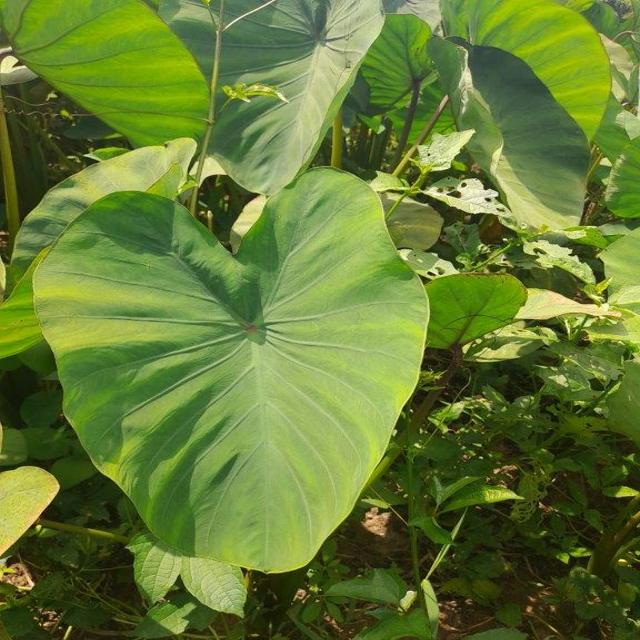
Label: Healthy